Sausalito, California

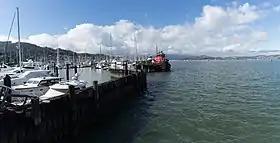
Sausalito Yacht Harbor

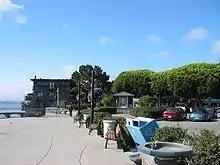
Sausalito's harbor sidewalk

Following World War II, the Marinship Shipyards site owner, Donlon Arques, a wealthy inland cattle ranch owner, who preferred hanging out in the junkyard, did basically nothing with the property and let nature take its course.